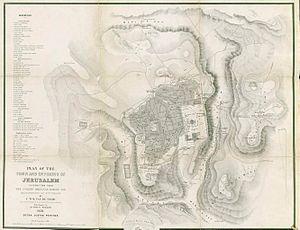
Cet article relate les faits saillants de la ville de Jérusalem, une ville du Proche-Orient qui tient une place prépondérante dans les religions juive, chrétienne et musulmane, que les Israéliens ont érigée en capitale et que les Palestiniens souhaiteraient comme capitale.
La cartographie de Jérusalem est la création, l'édition, le traitement et l'impression de cartes de Jérusalem, depuis l'Antiquité jusqu'à l'essor des techniques modernes d'arpentage. Presque toutes les cartes existantes, connues des spécialistes de l'époque pré-moderne ont été préparées par des cartographes chrétiens pour un public européen chrétien.